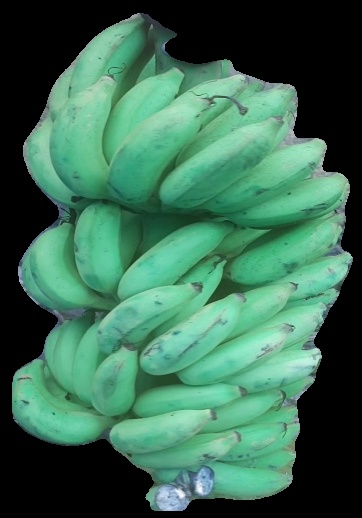
Variety: elakki-bale
Grade: grade2